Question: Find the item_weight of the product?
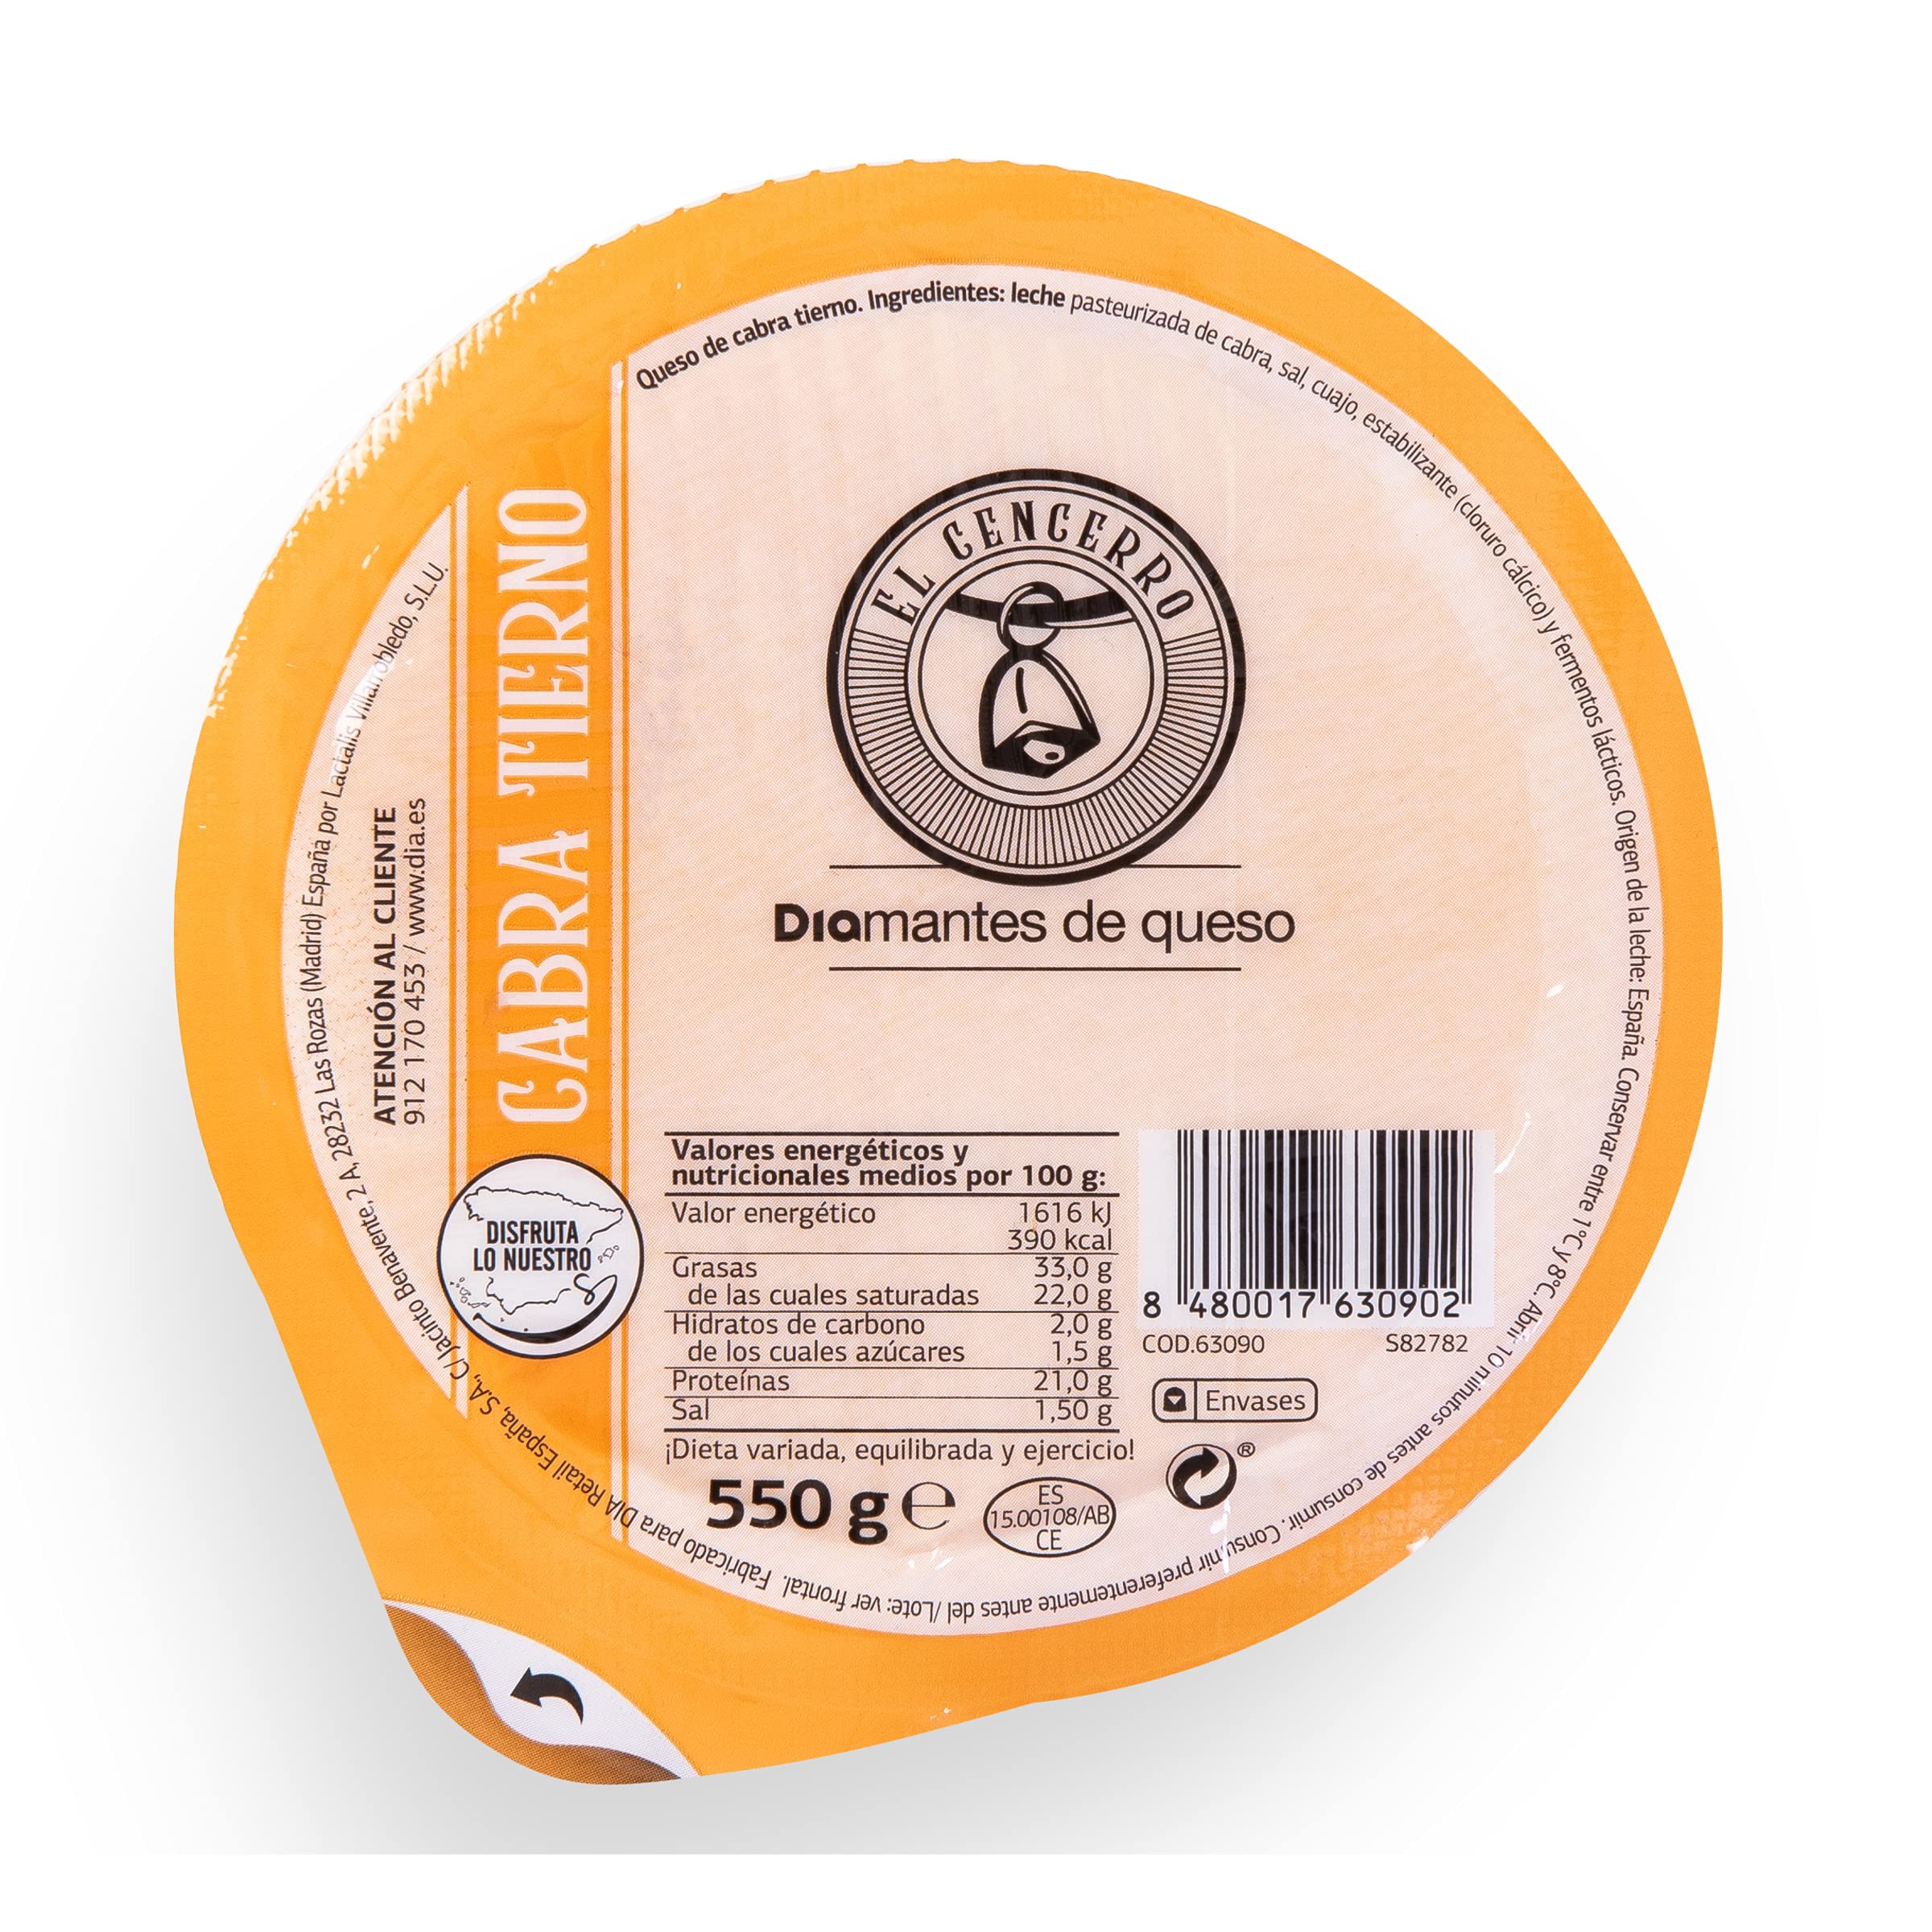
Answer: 550.0 gram